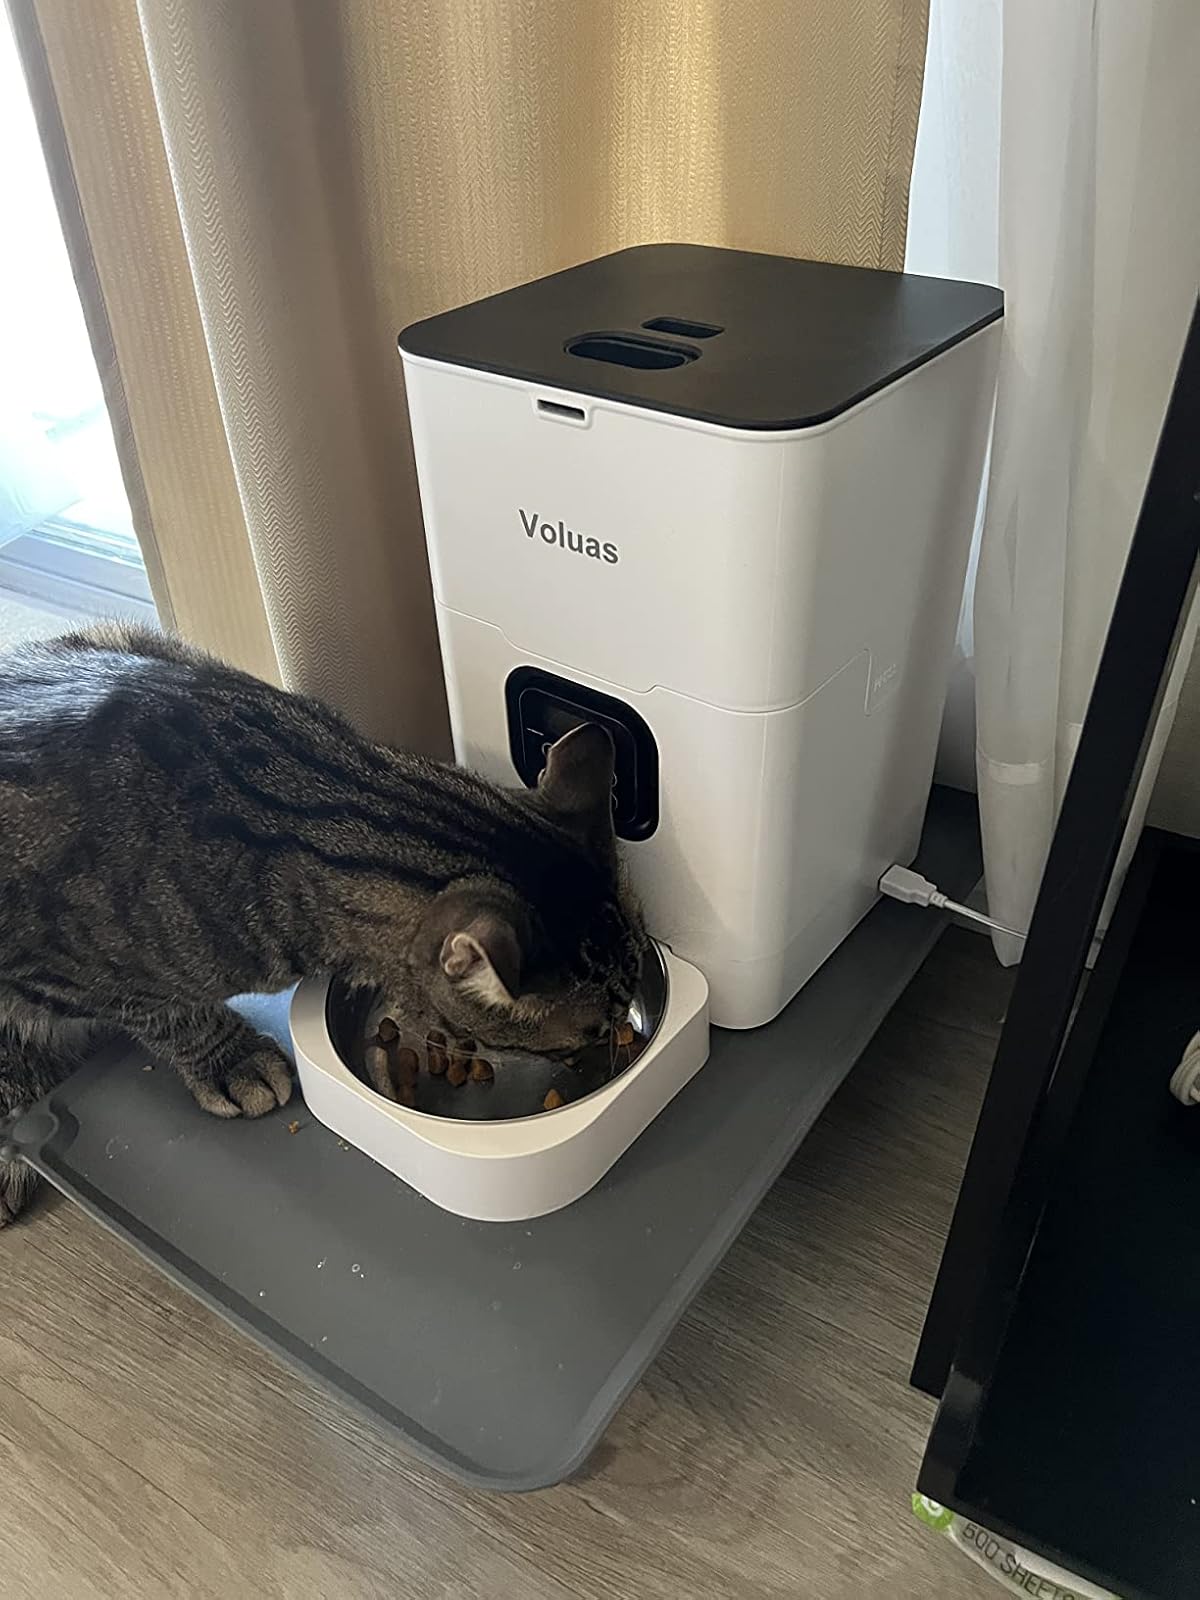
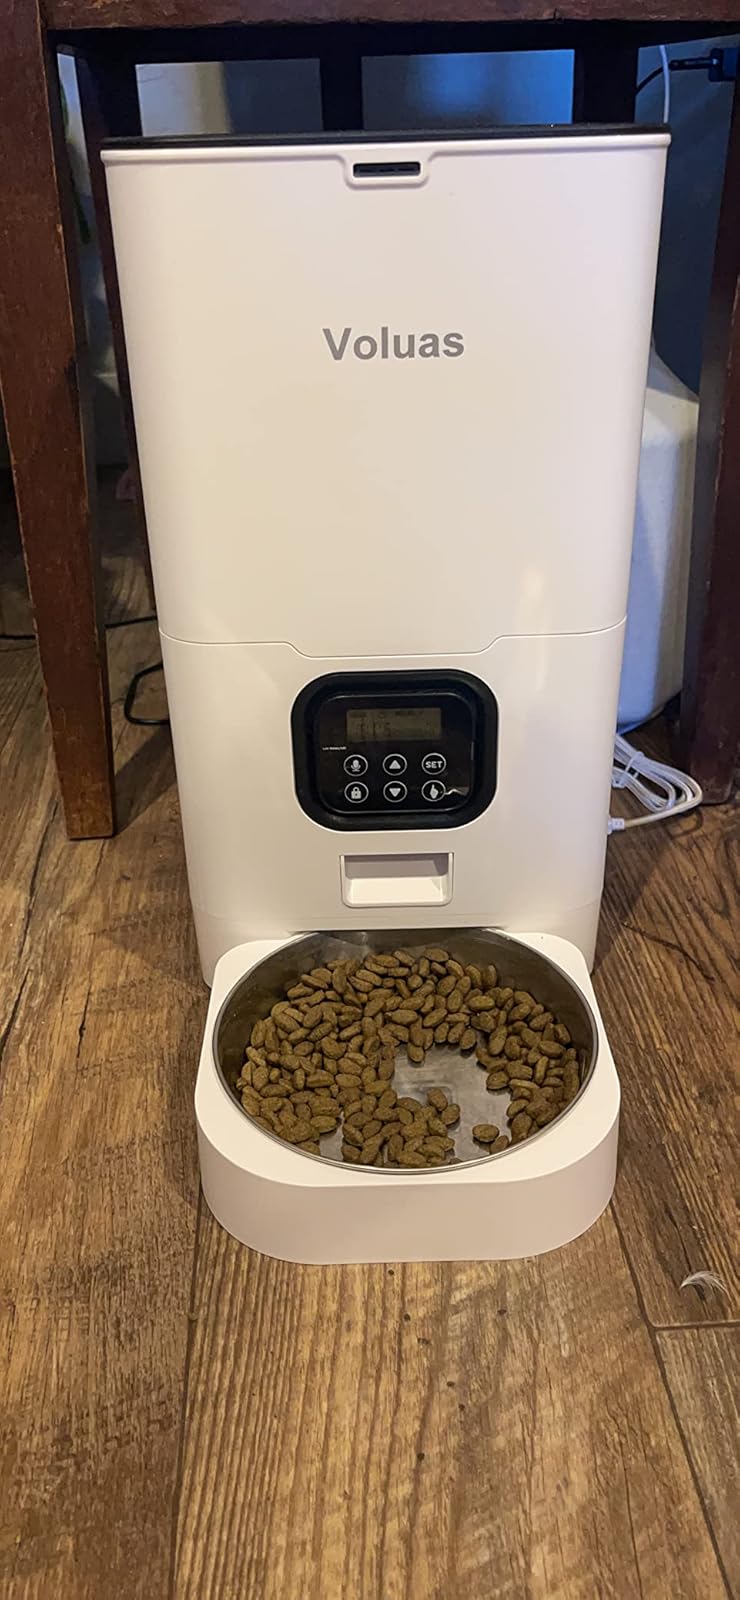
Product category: items_feeder
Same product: yes